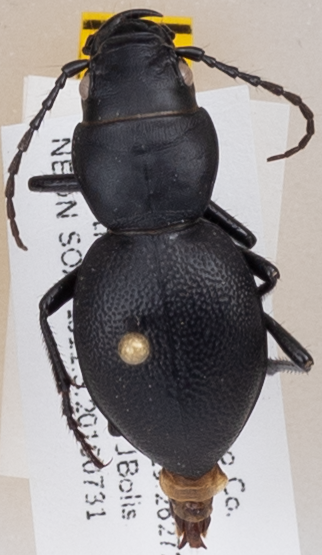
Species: Omus californicus
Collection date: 2019-07-31
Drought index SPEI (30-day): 0.272
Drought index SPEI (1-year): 0.47
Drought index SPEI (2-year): -0.03